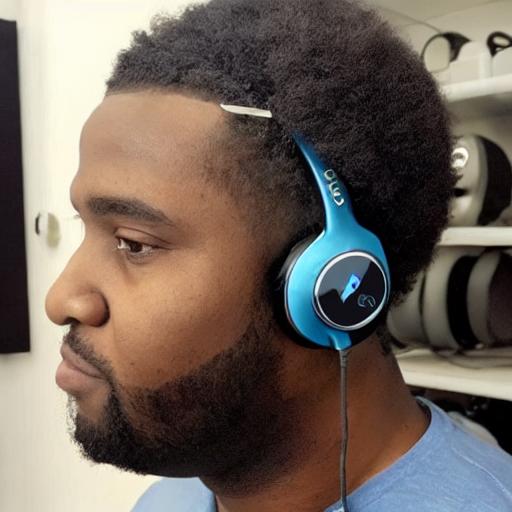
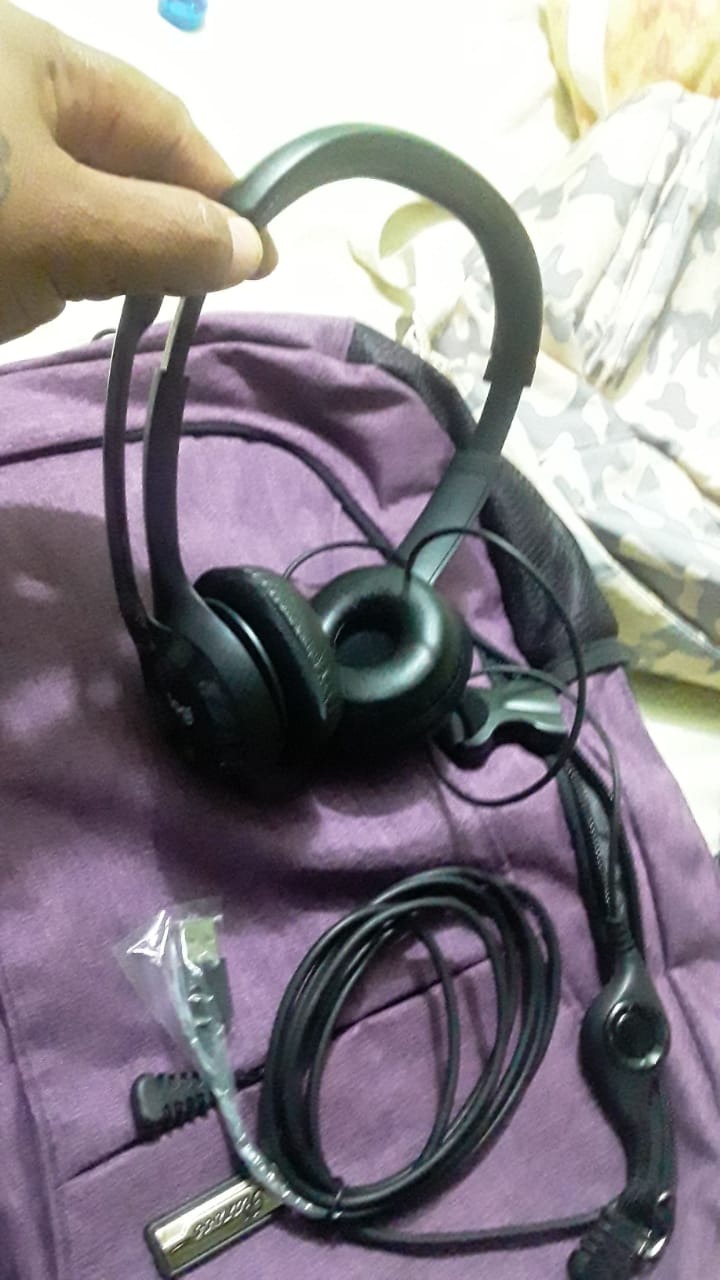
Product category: headphones
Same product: no